Military history of China before 1912

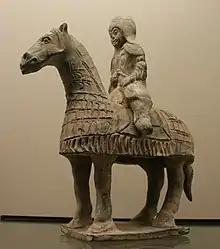
A Chinese terracotta figurine of a cataphract horse and rider, created during the Northern Wei dynasty (386–534 AD)

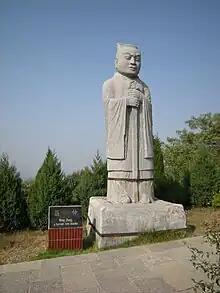
A stone tomb guardian holding a sword, from the Tang dynasty tombs at the Qianling Mausoleum

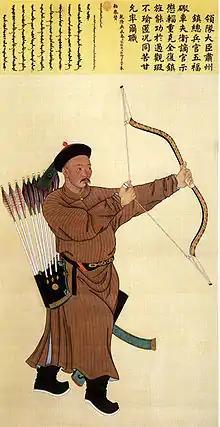
Portrait of Wu Fu, Brigadier General of the Gansu Region. Hanging scroll; ink and color on silk; 1760 AD; inscribed, and with one seal of the Qianlong Emperor.

By the time of the Warring States, reforms began that abolished feudalism and created powerful, centralized states. The power of the aristocracy was curbed and for the first time, professional generals were appointed on merit, rather than birth. Technological advances such as iron weapons and crossbows put the chariot-riding nobility out of business and favored large, professional standing armies, who were well-supplied and could fight a sustained campaign. The size of armies increased; whereas before 500 BC Chinese field armies numbered in the tens of thousands, by 300 BC armies regularly included up to a couple of hundred thousand drafted soldiers, accompanied by cavalry. For example, during the Battle of Changping the state of Qin drafted all males over 15 years of age. Although these conscripts with one to two years of training would be no match individually against aristocratic warriors with years of experience, they made up for it with superior standardization, discipline, organization, and size. Although most soldiers were conscripts, it was also common to select soldiers based on specific qualifications. The Confucian adviser Xun Zi claimed that foot soldiers from the Wei state were required to wear armor and helmets, shoulder a crossbow with fifty arrows, strap a spear and sword, carry three days' supply of rations, and all the while march 100 li (41.6 km, based on the Eastern Zhou li) in a day. When a man meets this requirement, his household would be exempted from all corvée labor obligations. He would also be given special tax benefits on land and housing. However, this policy made soldiers in the Wei state difficult to replace.